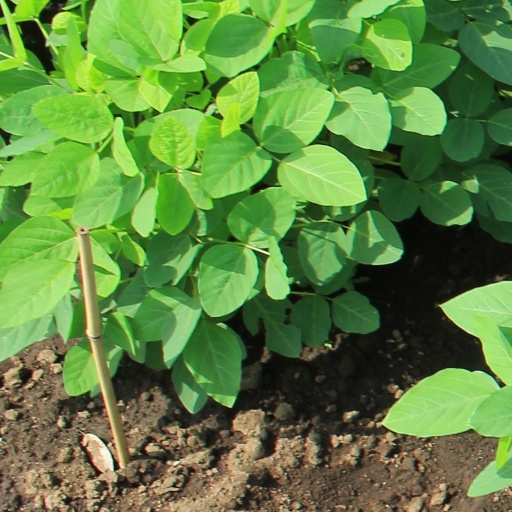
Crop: soybean